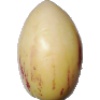
Label: Pepino 1